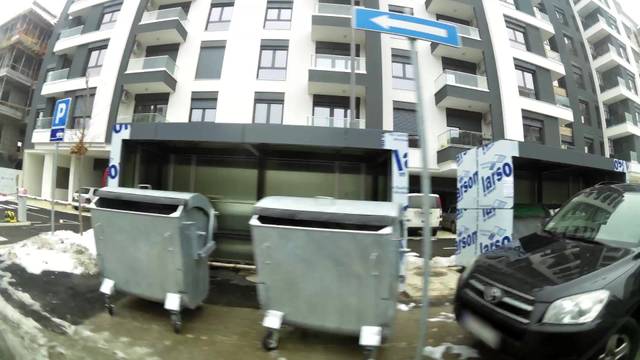
Region: Serbia
Coordinates: 44.765, 20.48